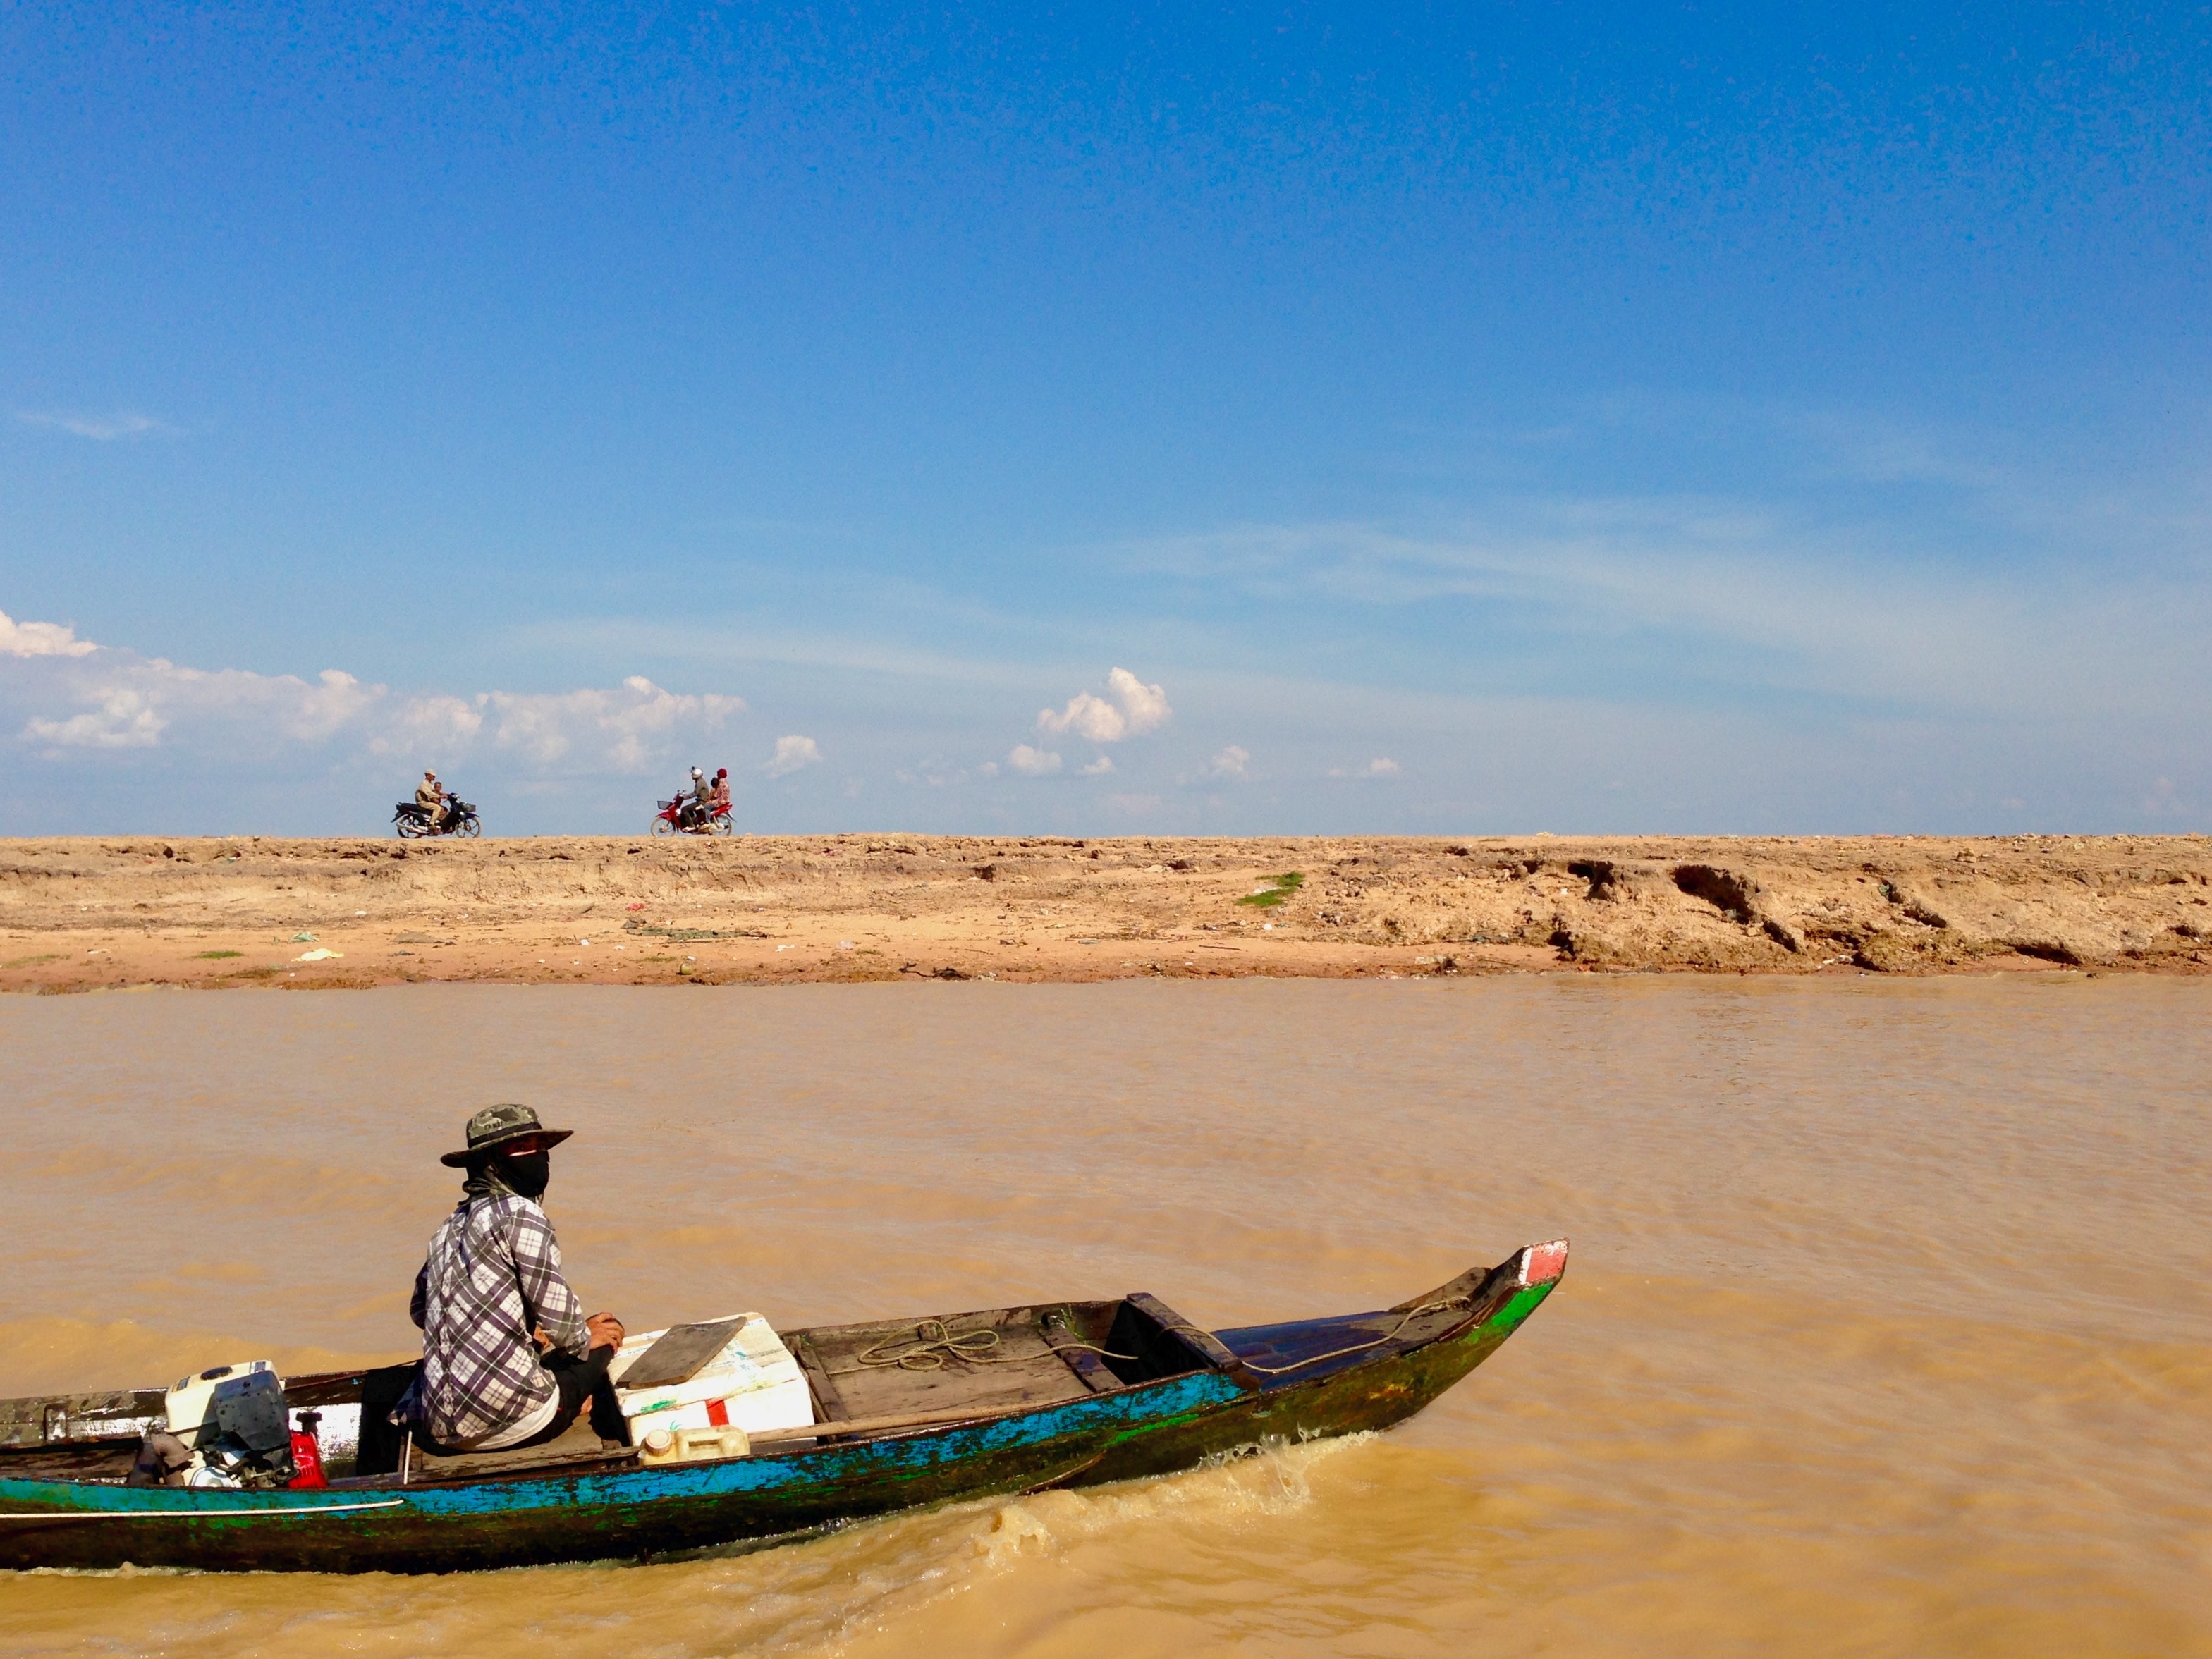
man, beach, landscape, sea, coast, water, sand, horizon, sky, boat, skyline, shore, river, summer, heaven, vehicle, journey, bay, human, tourism, body of water, clouds, scooter, boating, cambodia, day, boatman, natural environment, the boatman